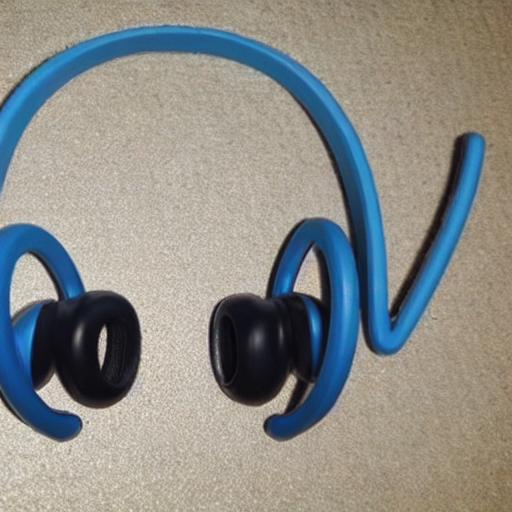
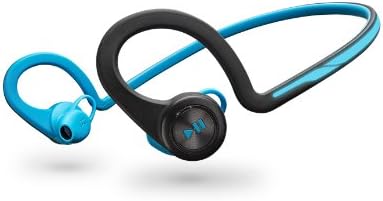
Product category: headphones
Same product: no